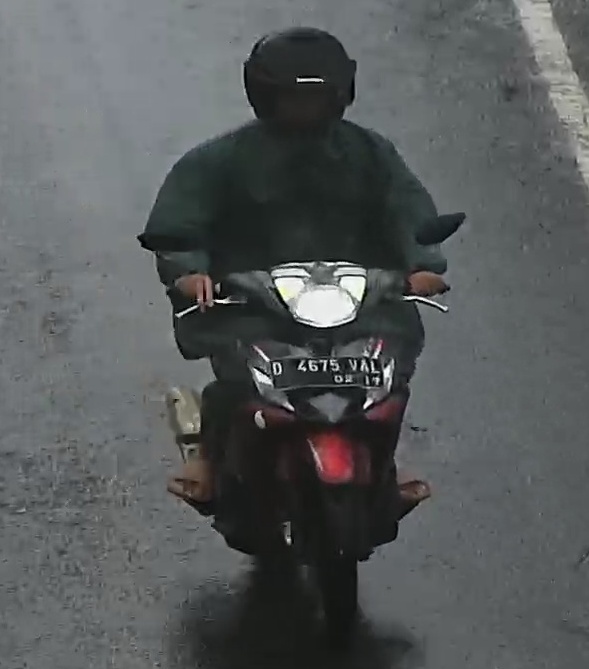
person-with-helmet: 1
person-without-helmet: 0